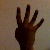
The image shows a hand gesture representing the number 4 in Indian Sign Language.